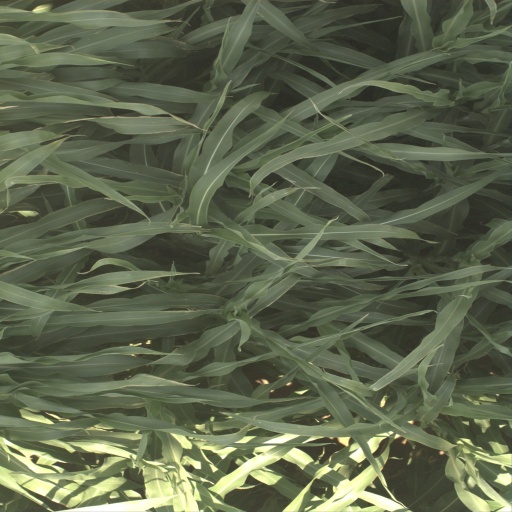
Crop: sorghum